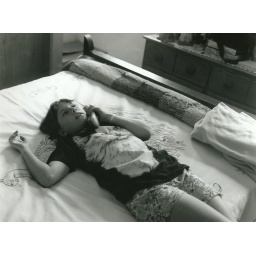
girl in bed